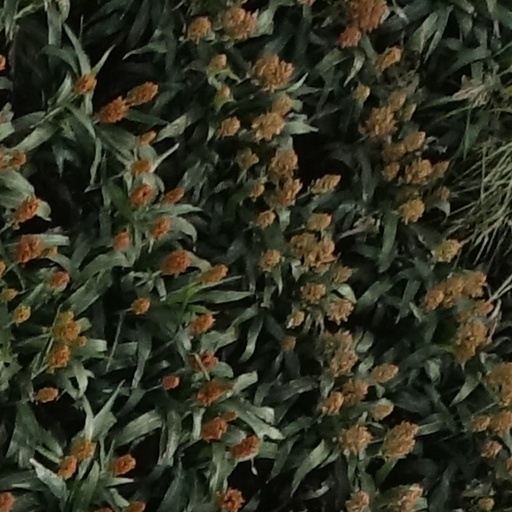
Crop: sorghum